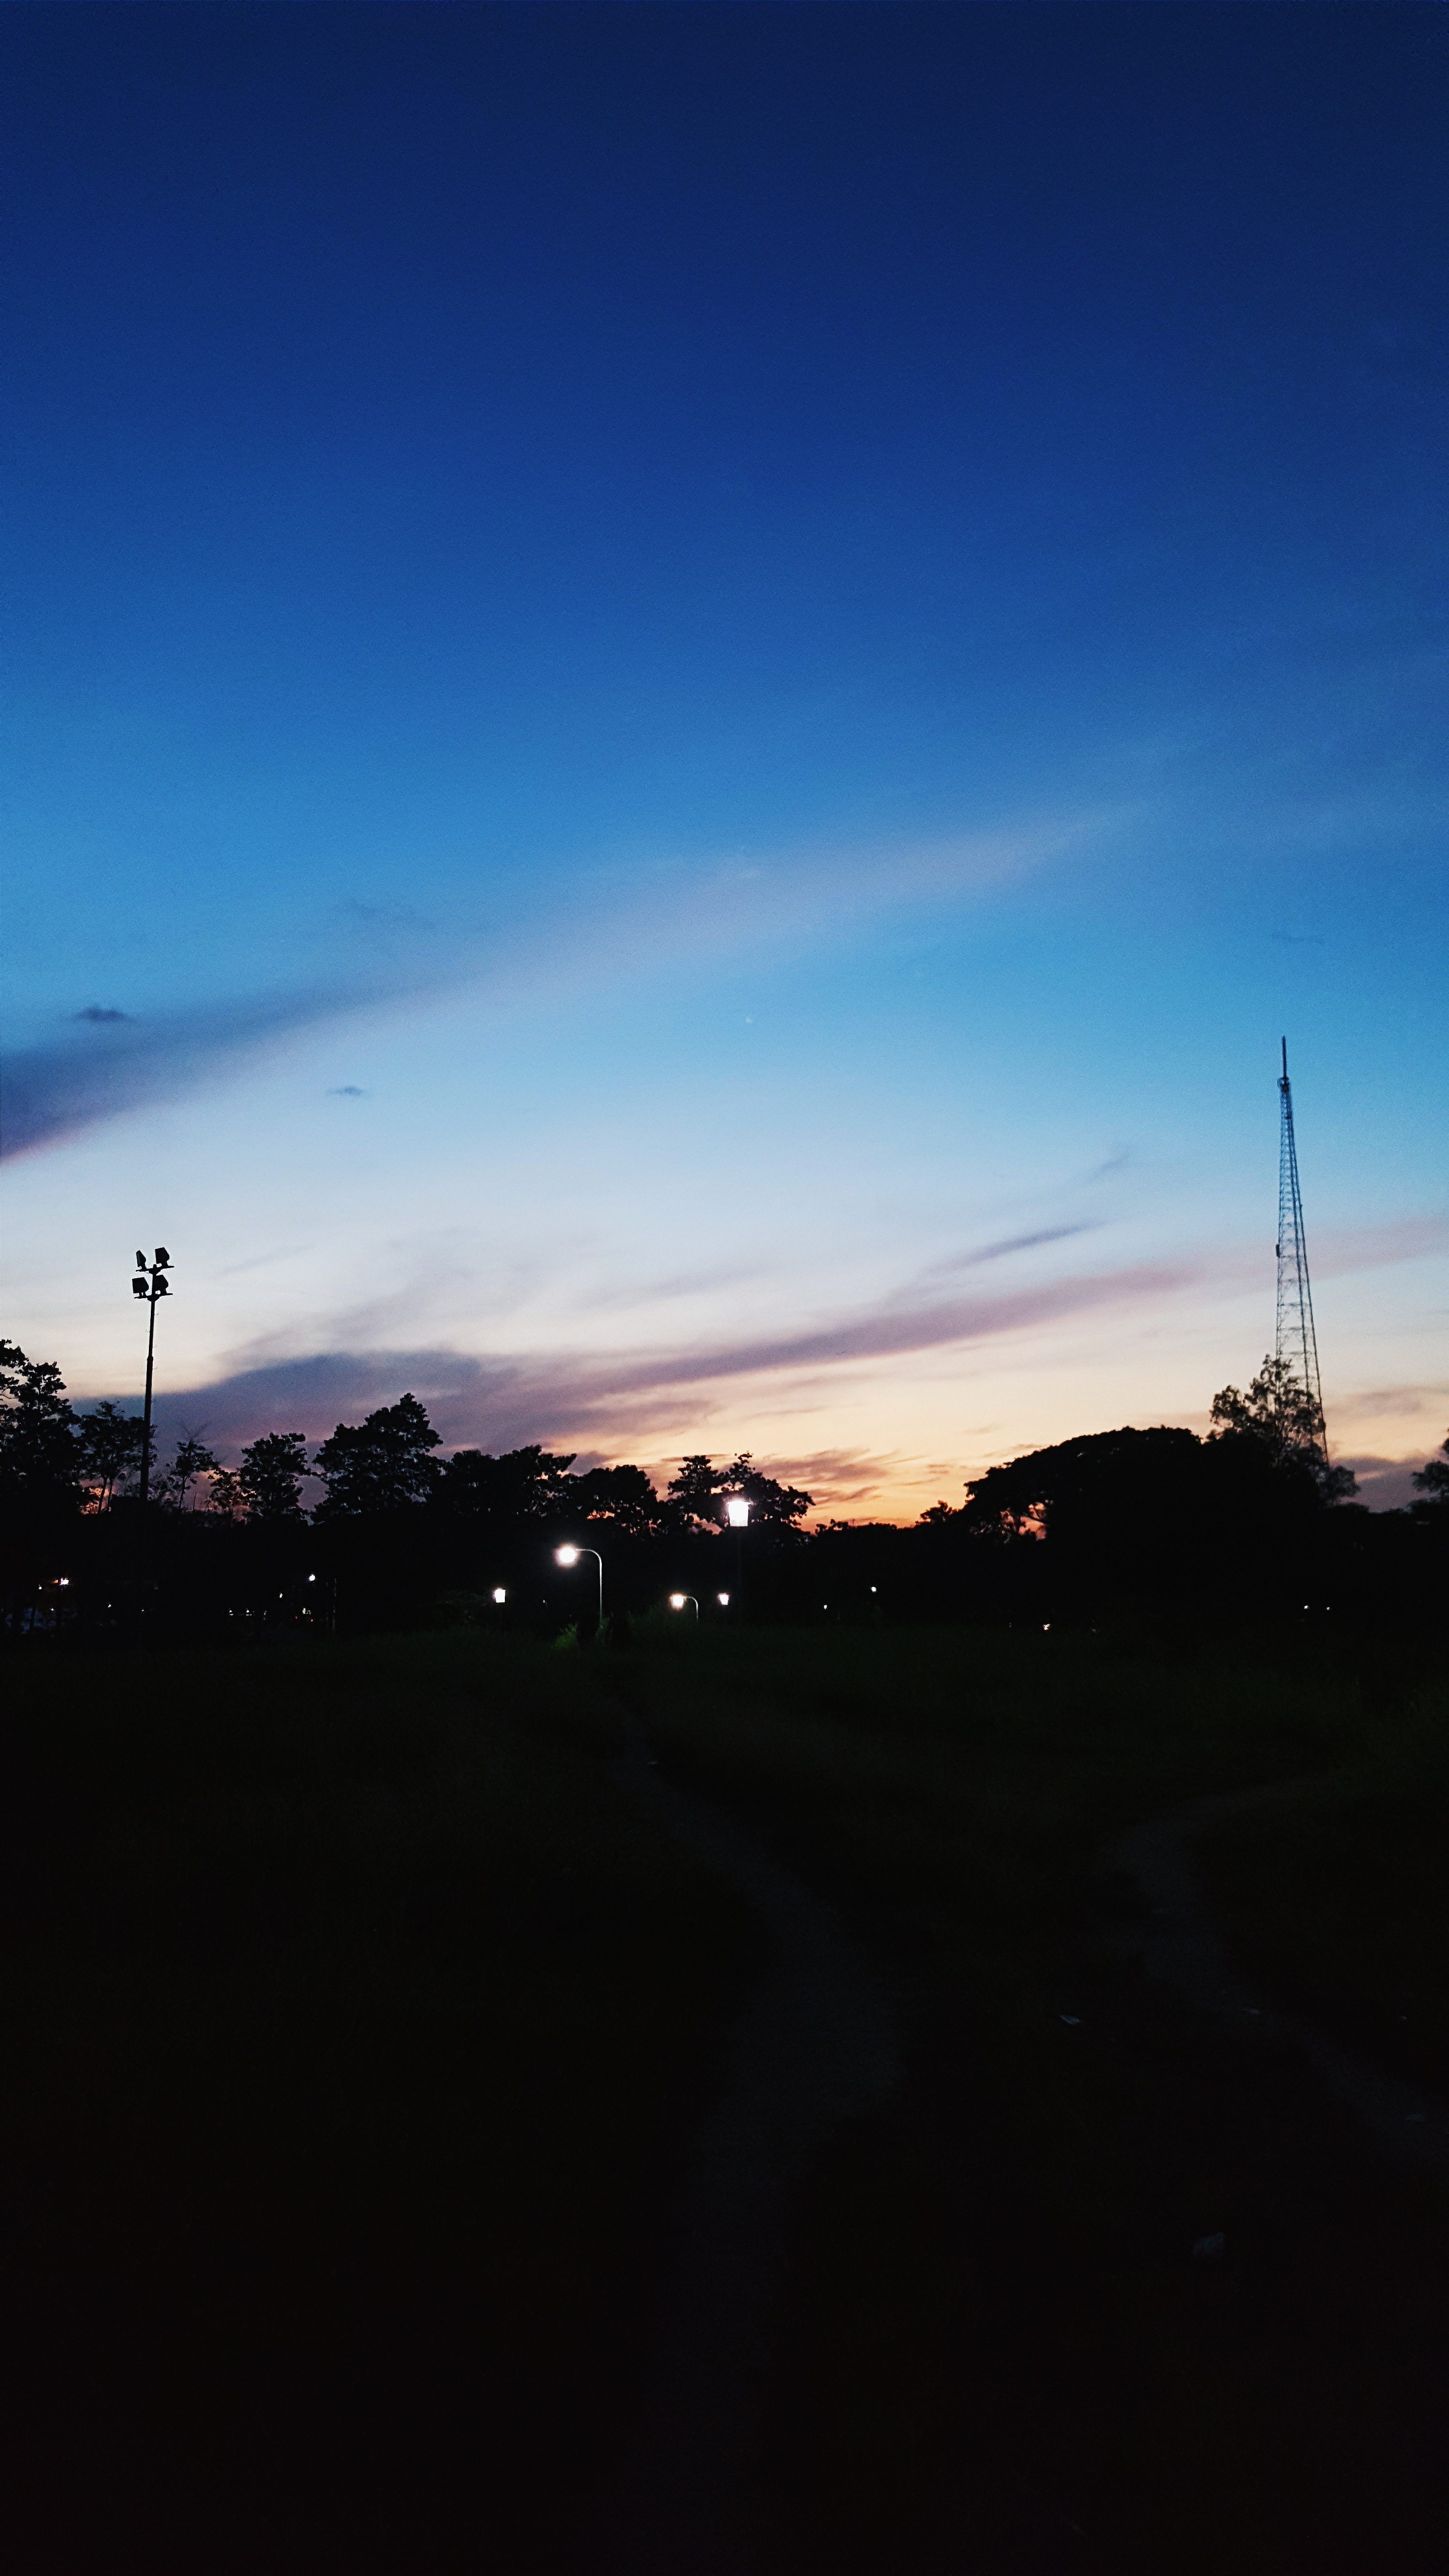
horizon, light, cloud, sky, sunrise, sunset, night, sunlight, morning, wind, dawn, dusk, evening, lighting, atmosphere of earth